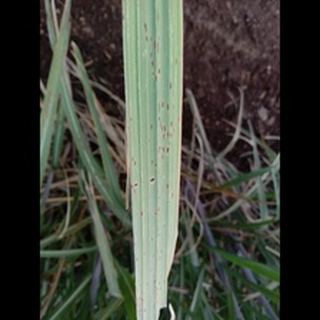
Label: sugarcane_rust